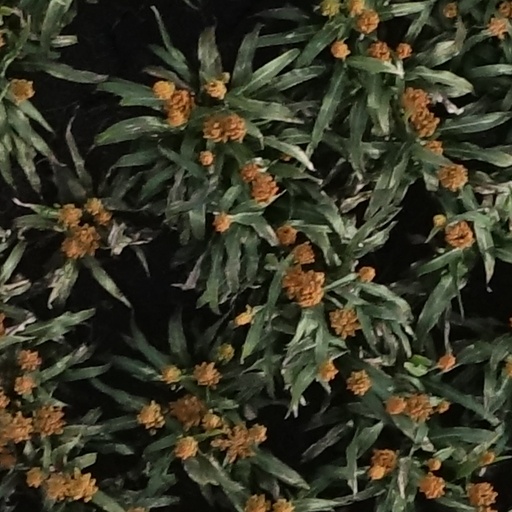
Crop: sorghum